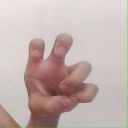
अक्षर: छ